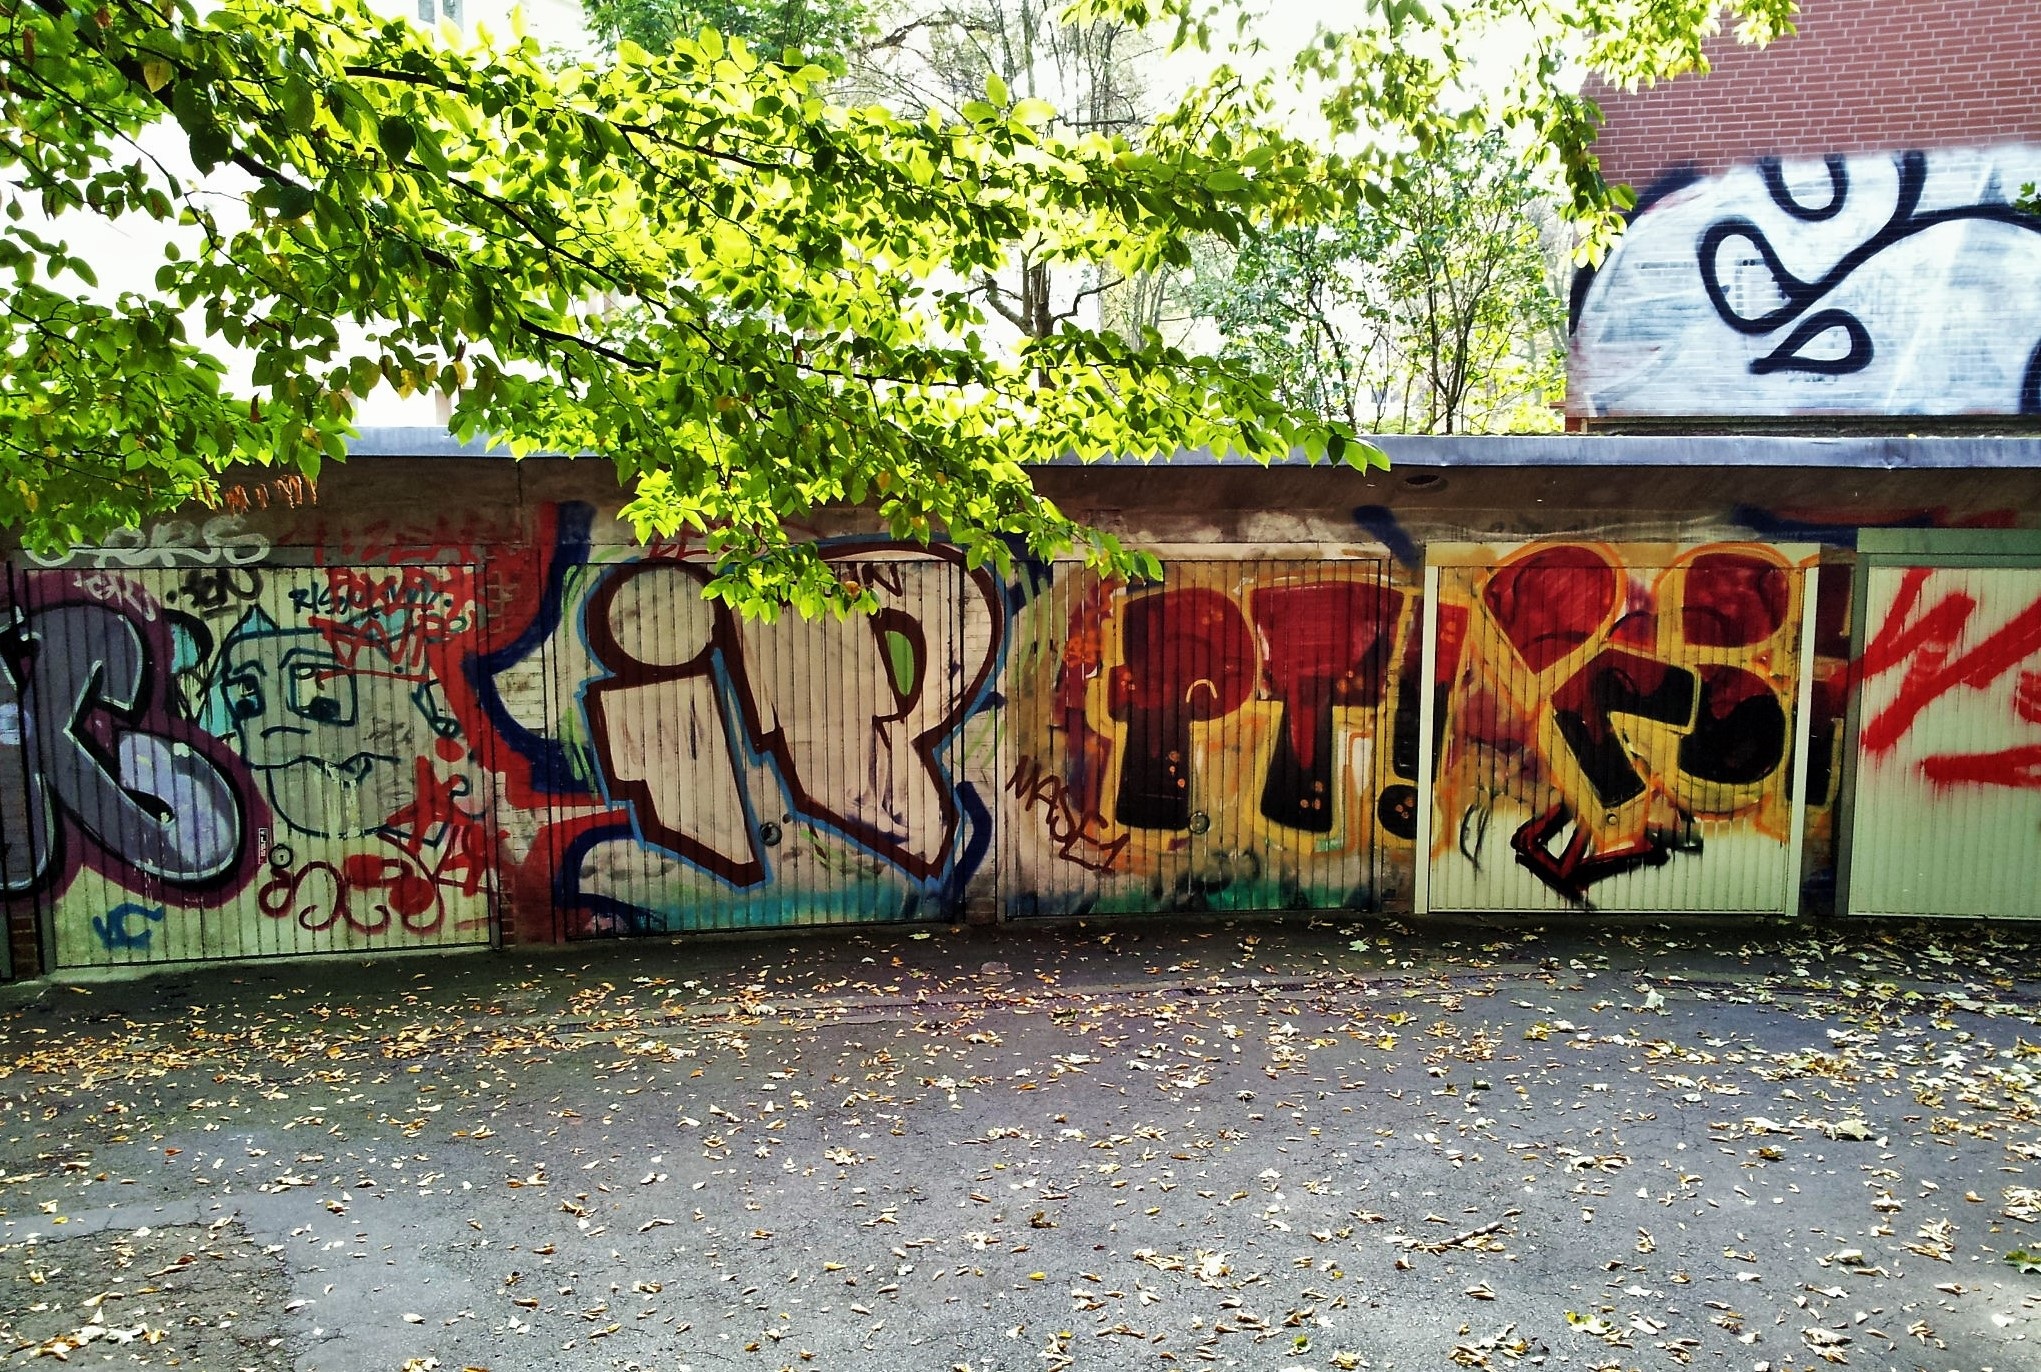
creative, abstract, street, wall, color, graffiti, artwork, painting, art, vandalism, drawing, creativity, mural, ugly, image, fantasy, characters, neighbourhood, artfully, artistically, cheesy, facade paint, painted wall, style writing, terrible, abstract art, urban area, graphical, fully lubricated garage doors, disfigurement, graffiti picture, spray painting, fully lubricated wall